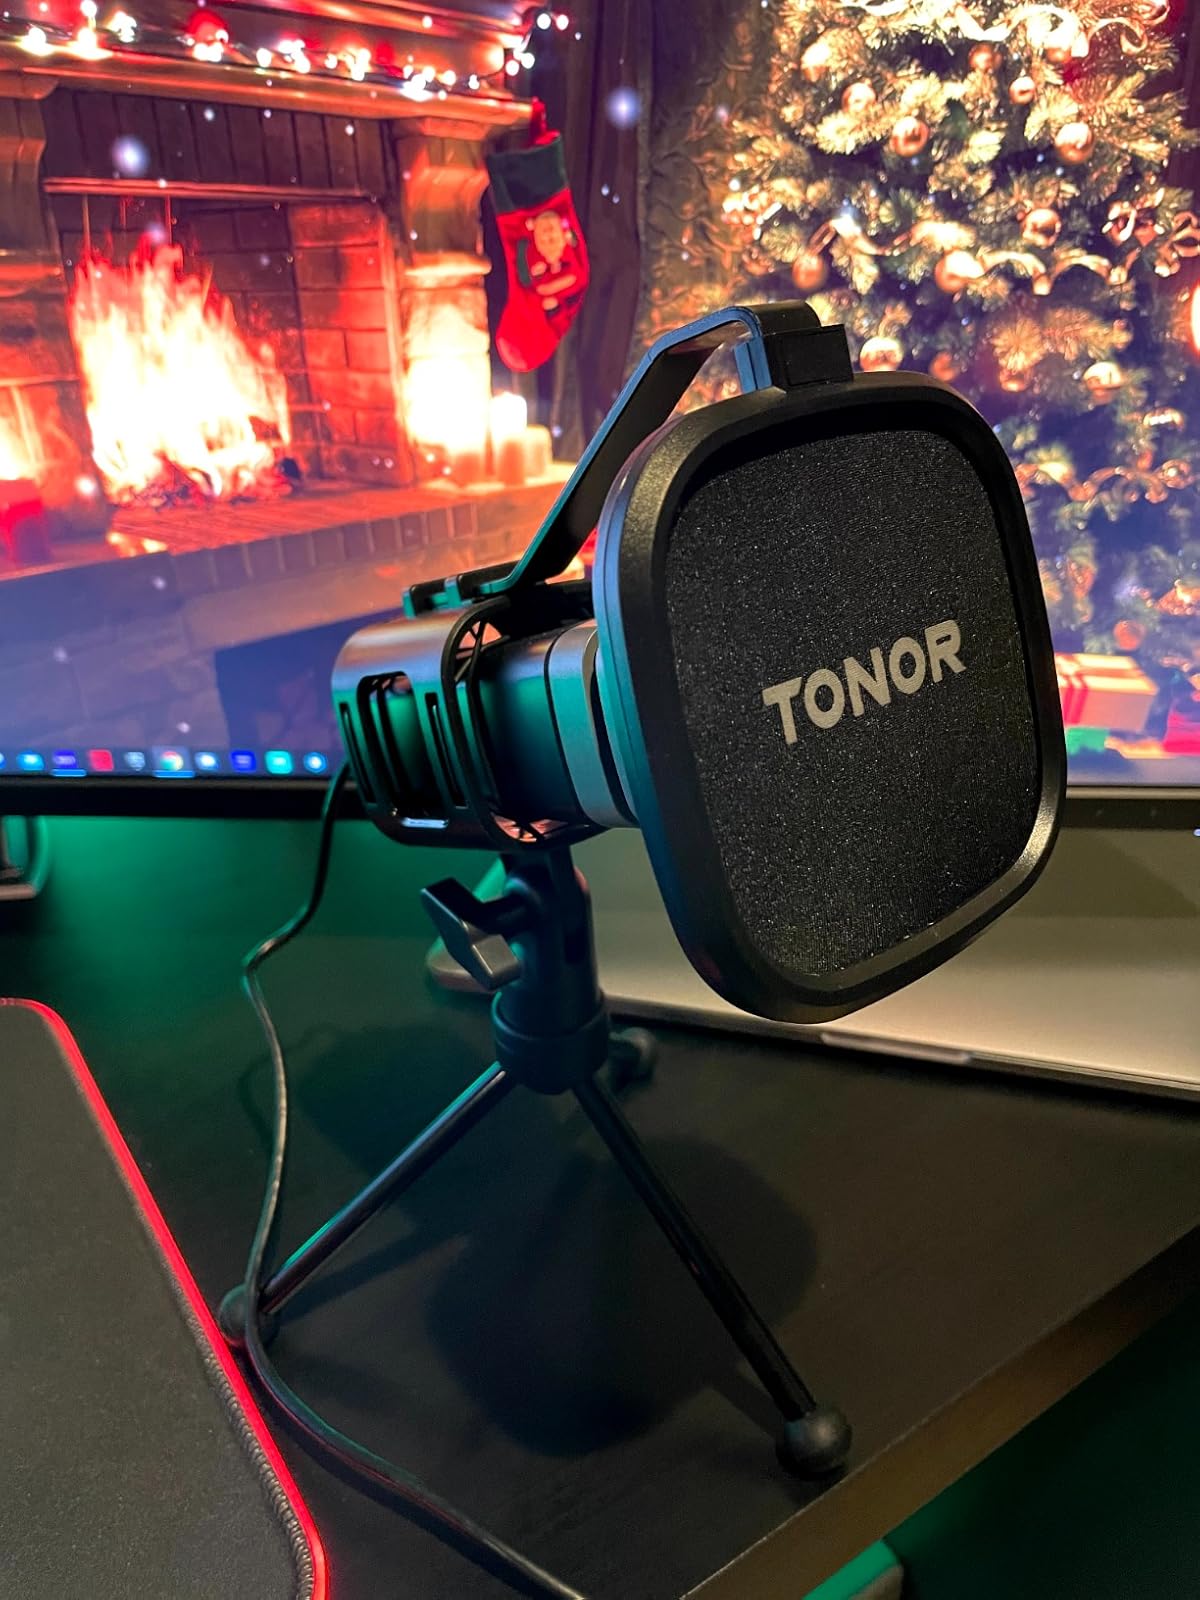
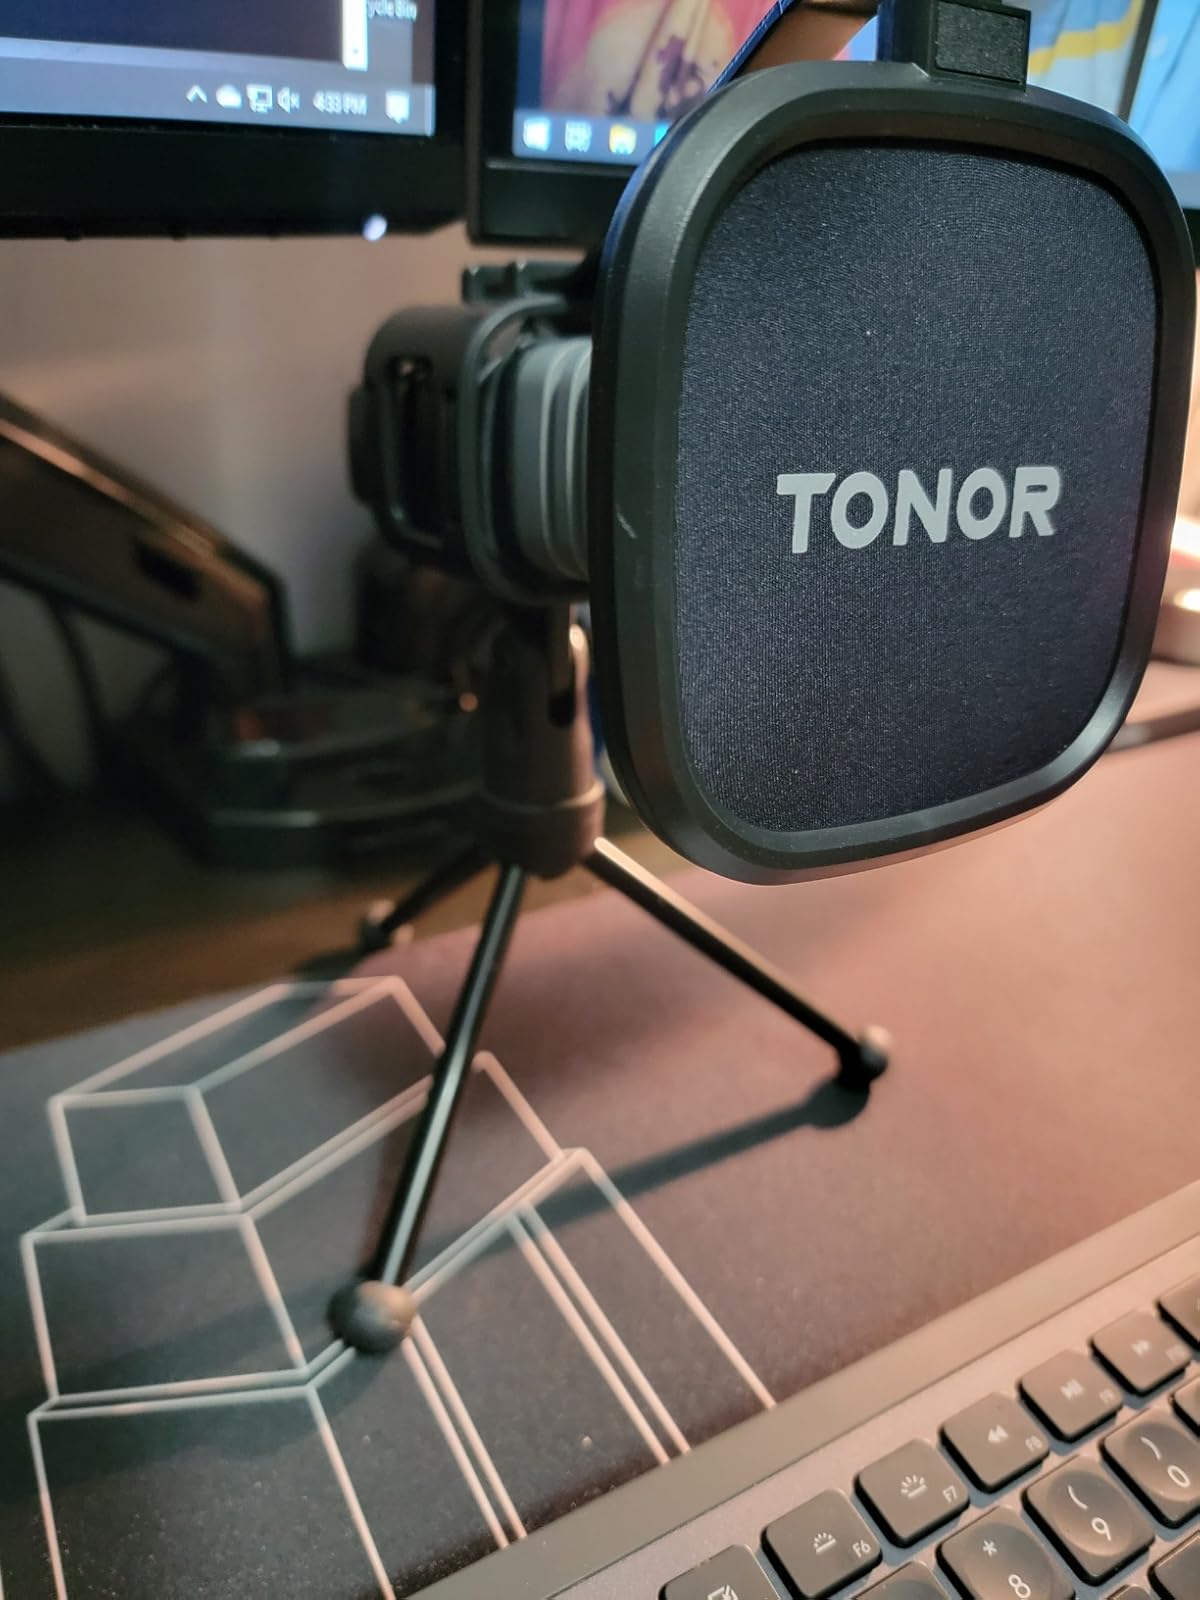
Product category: microphone
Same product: yes